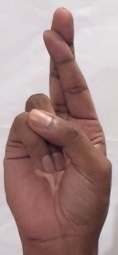
ASL sign: R